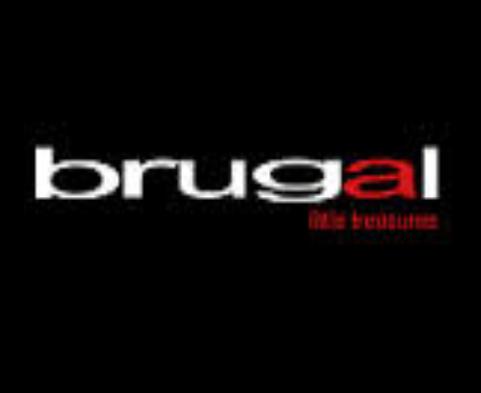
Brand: Brugal
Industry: Food